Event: Nepal Earthquake
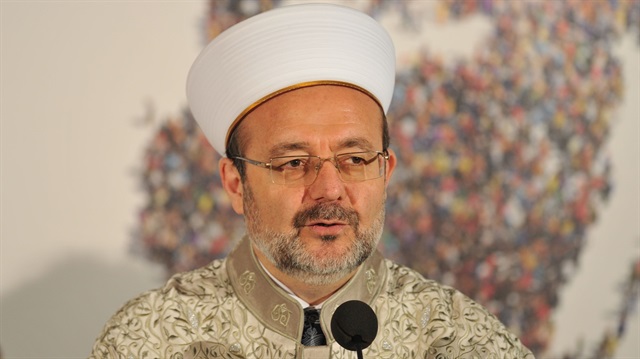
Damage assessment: no_damage